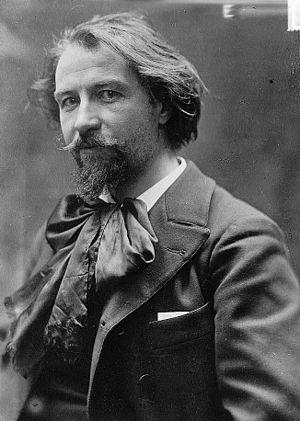
18 février : Non credo, article d'Hector Berlioz dans le Journal des débats, à la suite de trois concerts donnés à Paris par Richard Wagner.